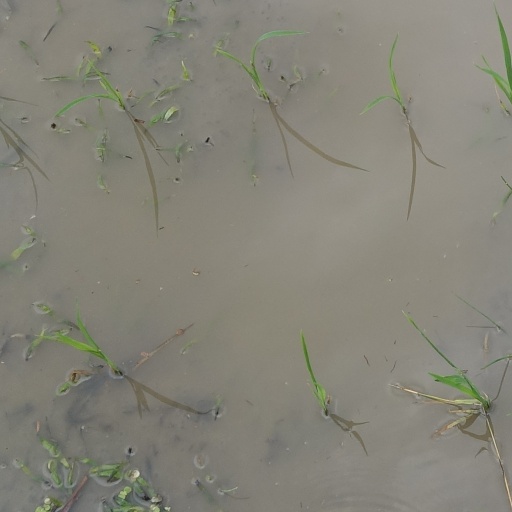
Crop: rice